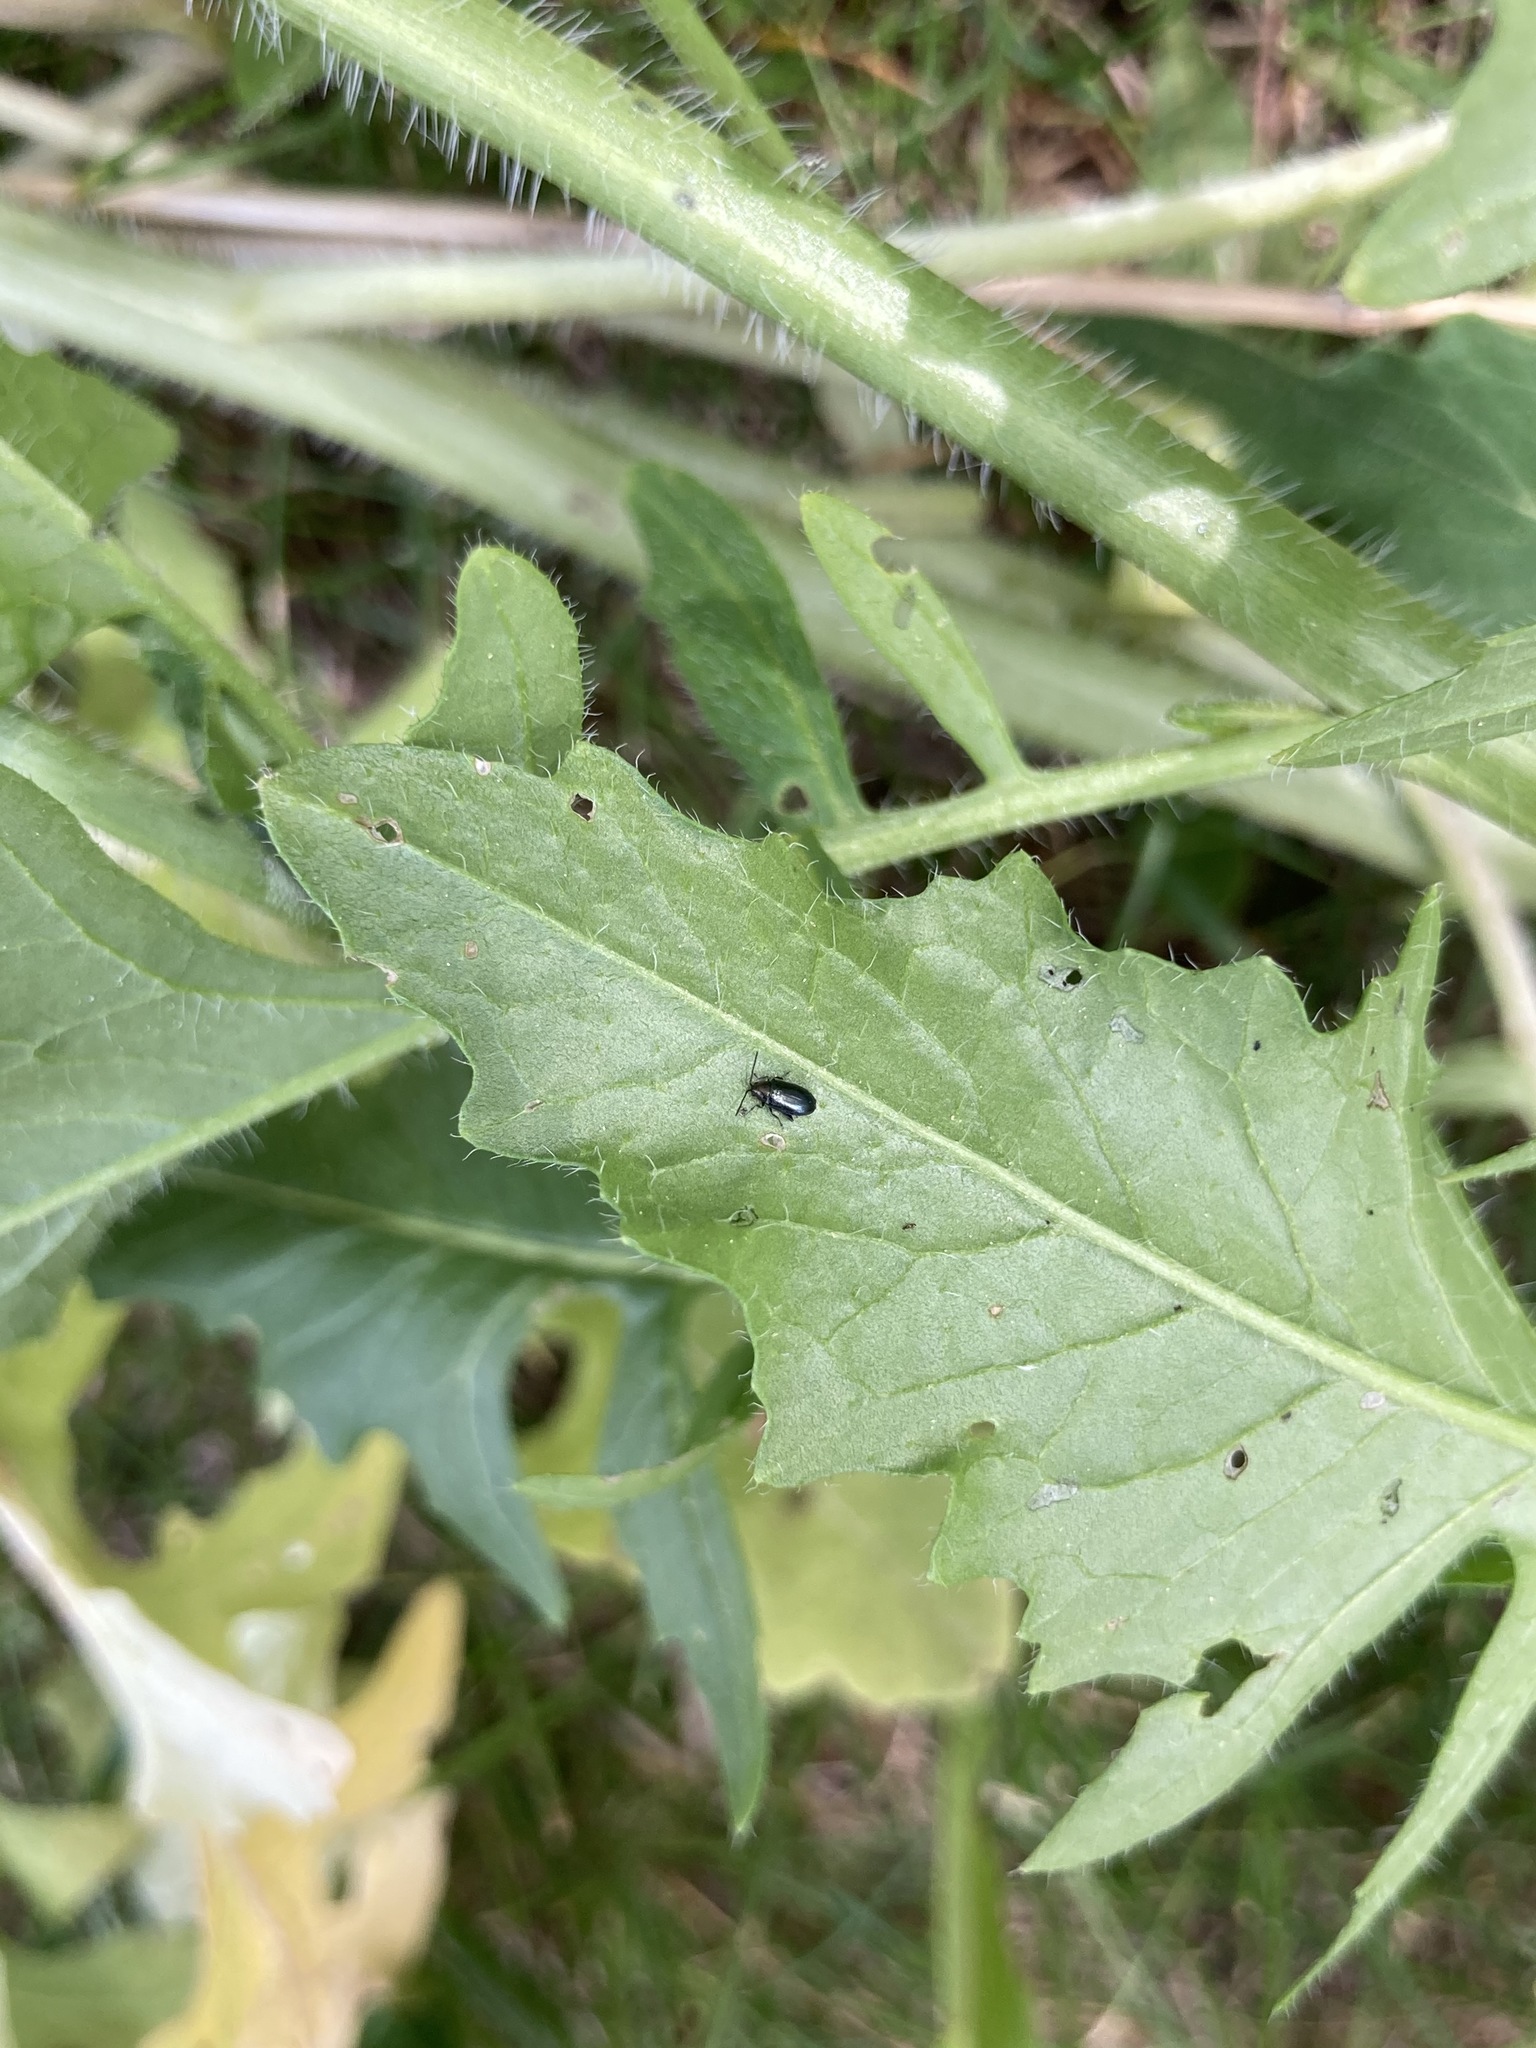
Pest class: crucifer_flea_beetle